Miss Cullen's Almshouses

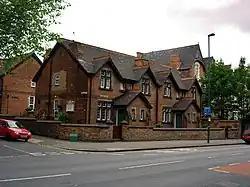

Miss Cullen's Almshouses in Carrington, Nottingham is a complex of 12 almshouses erected in 1882-83. They are also known as the Cullen Memorial Homes.